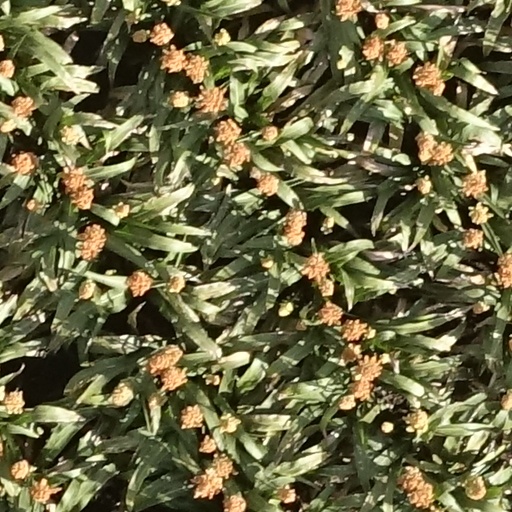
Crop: sorghum